2010 Moscow Metro bombings

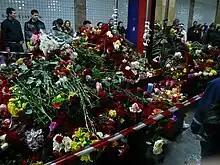
Commuters leave flowers at the Park Kultury station

The Investigation Committee of the Procuracy of the Russian Federation started a criminal investigation under Article 205 of the Russian Criminal Code ("act of terrorism").